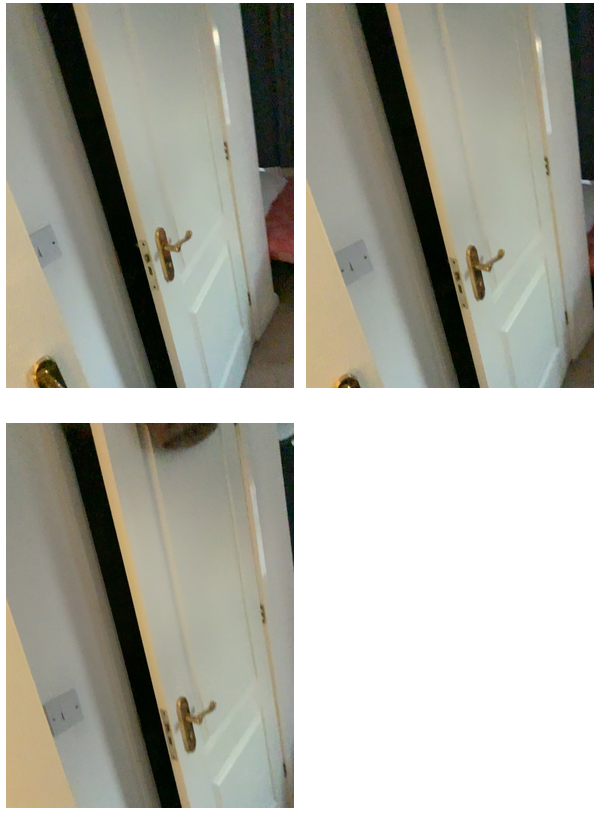Task instruction: Open the door.
Answer: {"task_instruction": "Open the door.", "nodes": ["handle", "door"], "edges": [{"functional_relationship": "openorclose", "object1": "handle", "object2": "door", "spatial_relations": ["left_of", "in_front_of", "close"], "is_touching": true}], "action_type": "pull", "function_type": "open_close_control"}